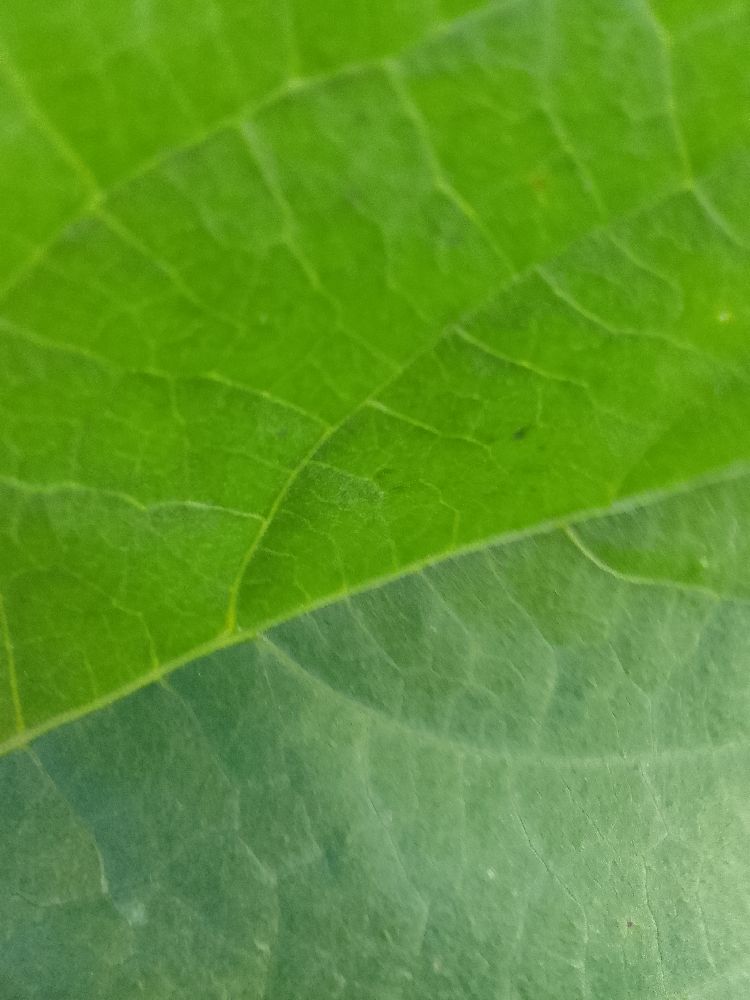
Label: healthy